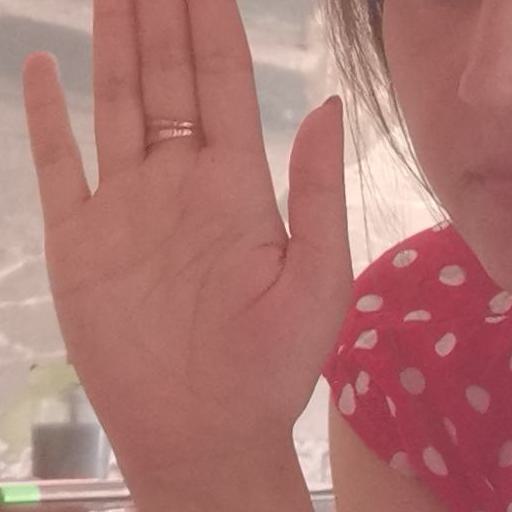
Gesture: stop